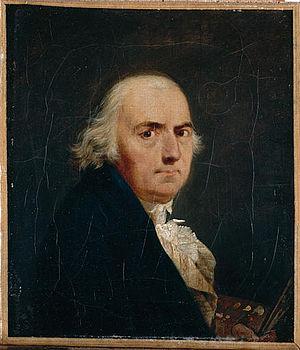
Jean-François Sablet, autoportrait
François Jean Sablet, dit Sablet le Romain, né le 23 novembre 1745 à Morges et mort le 24 février 1819 à Nantes, est un peintre suisse.